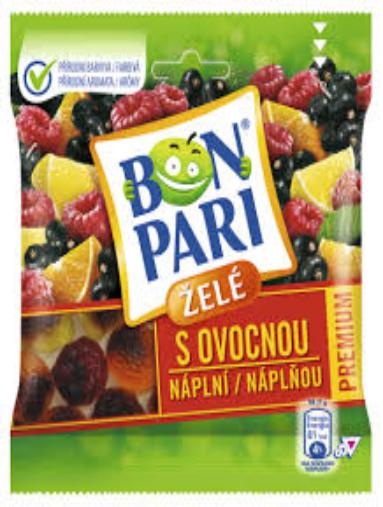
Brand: Bon Pari
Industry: Food